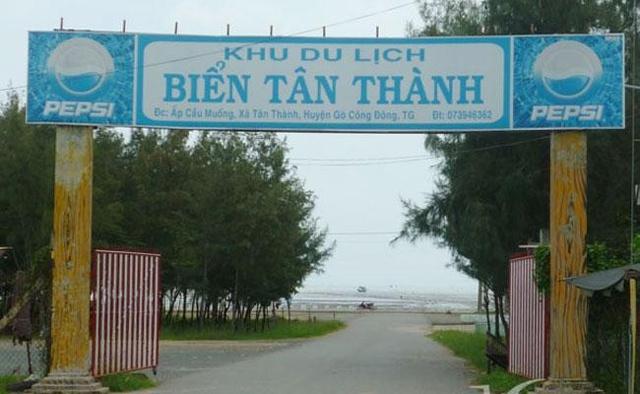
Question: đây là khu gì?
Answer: đây là khu du lịch biển tân thành